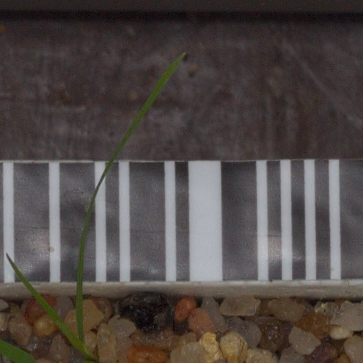
Label: loose_silkybent